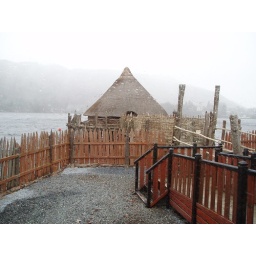
on the river tay, big scary round house on stilts, and it rocks in the wind. oh, and its very very very cold